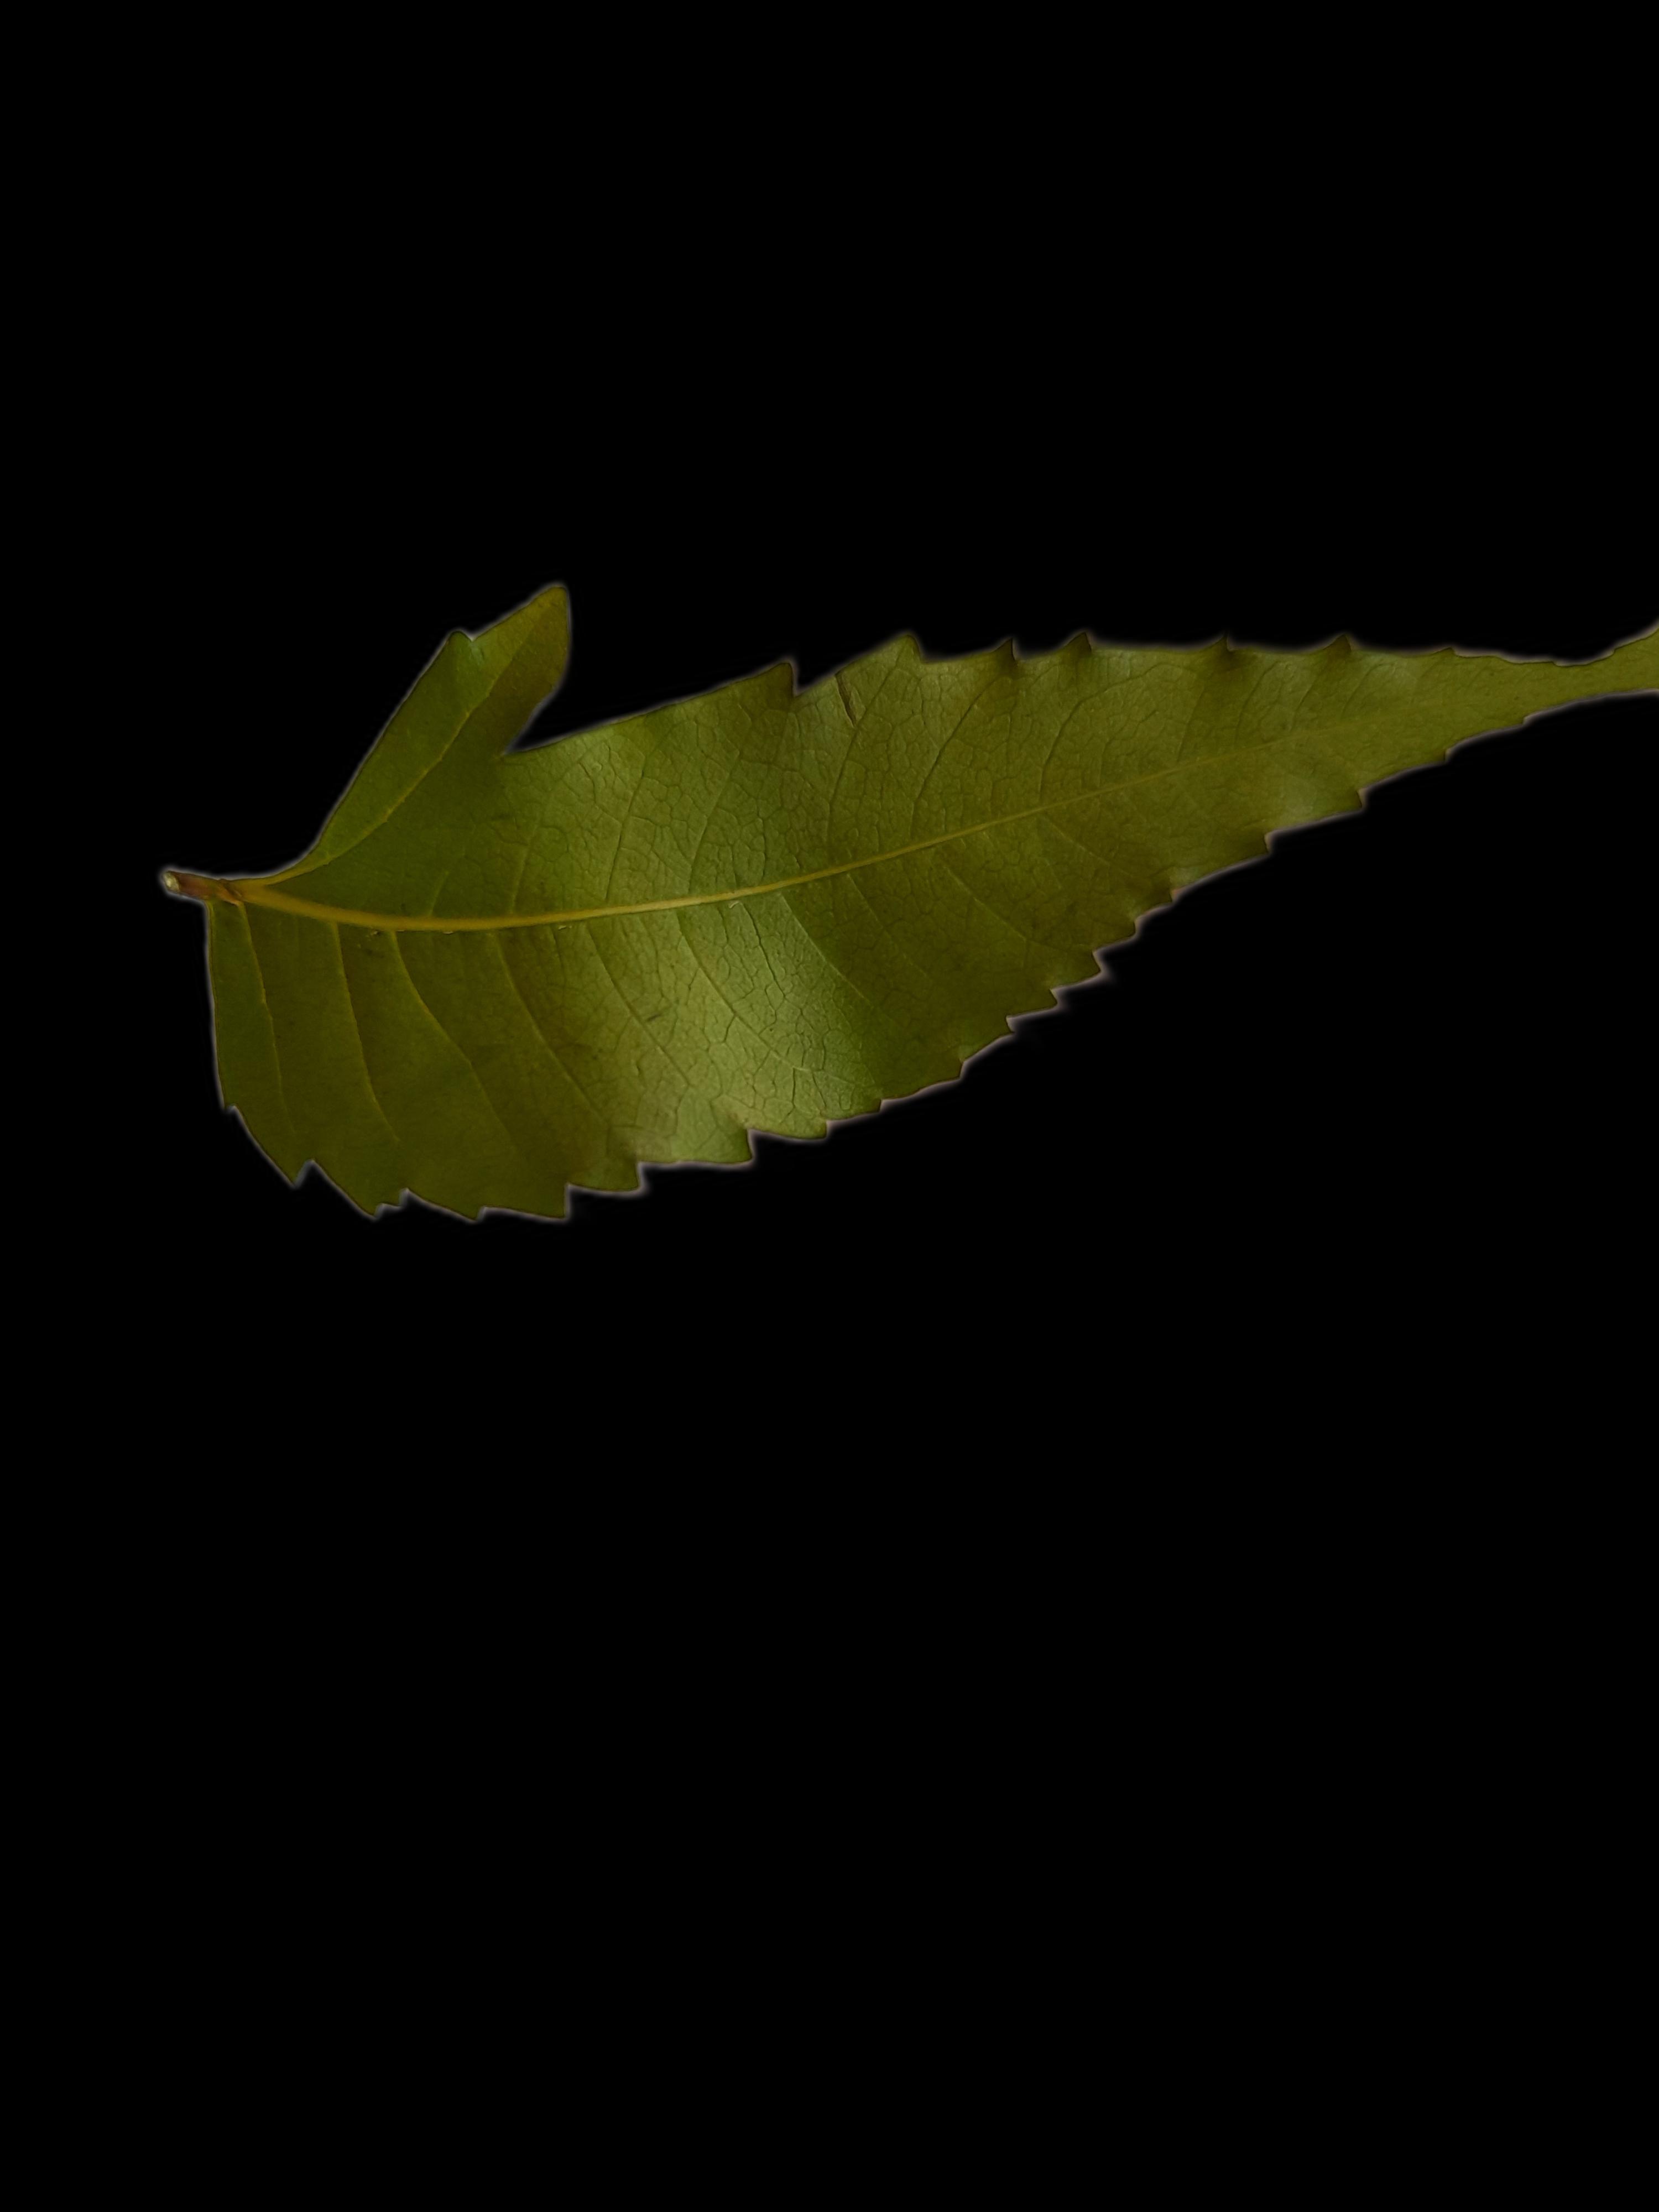
Plant: Neem